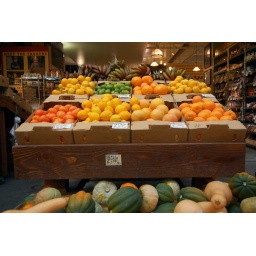
A colorful array of fruits and veggies in Farm Fresh to You in the Ferry Building